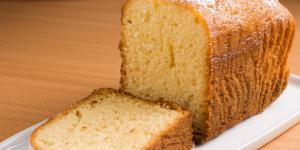
bizcocho de claras con thermomix